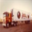
Label: truck